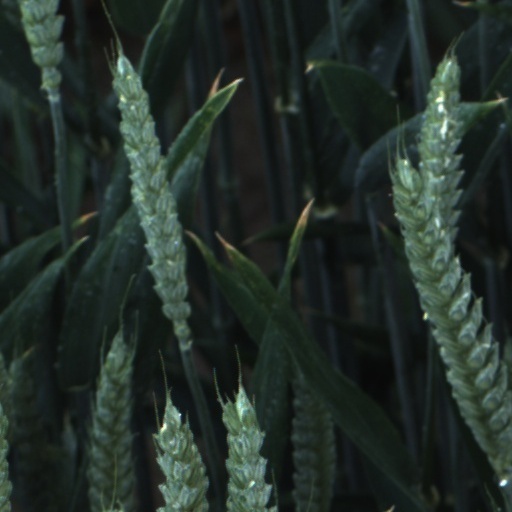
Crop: wheat